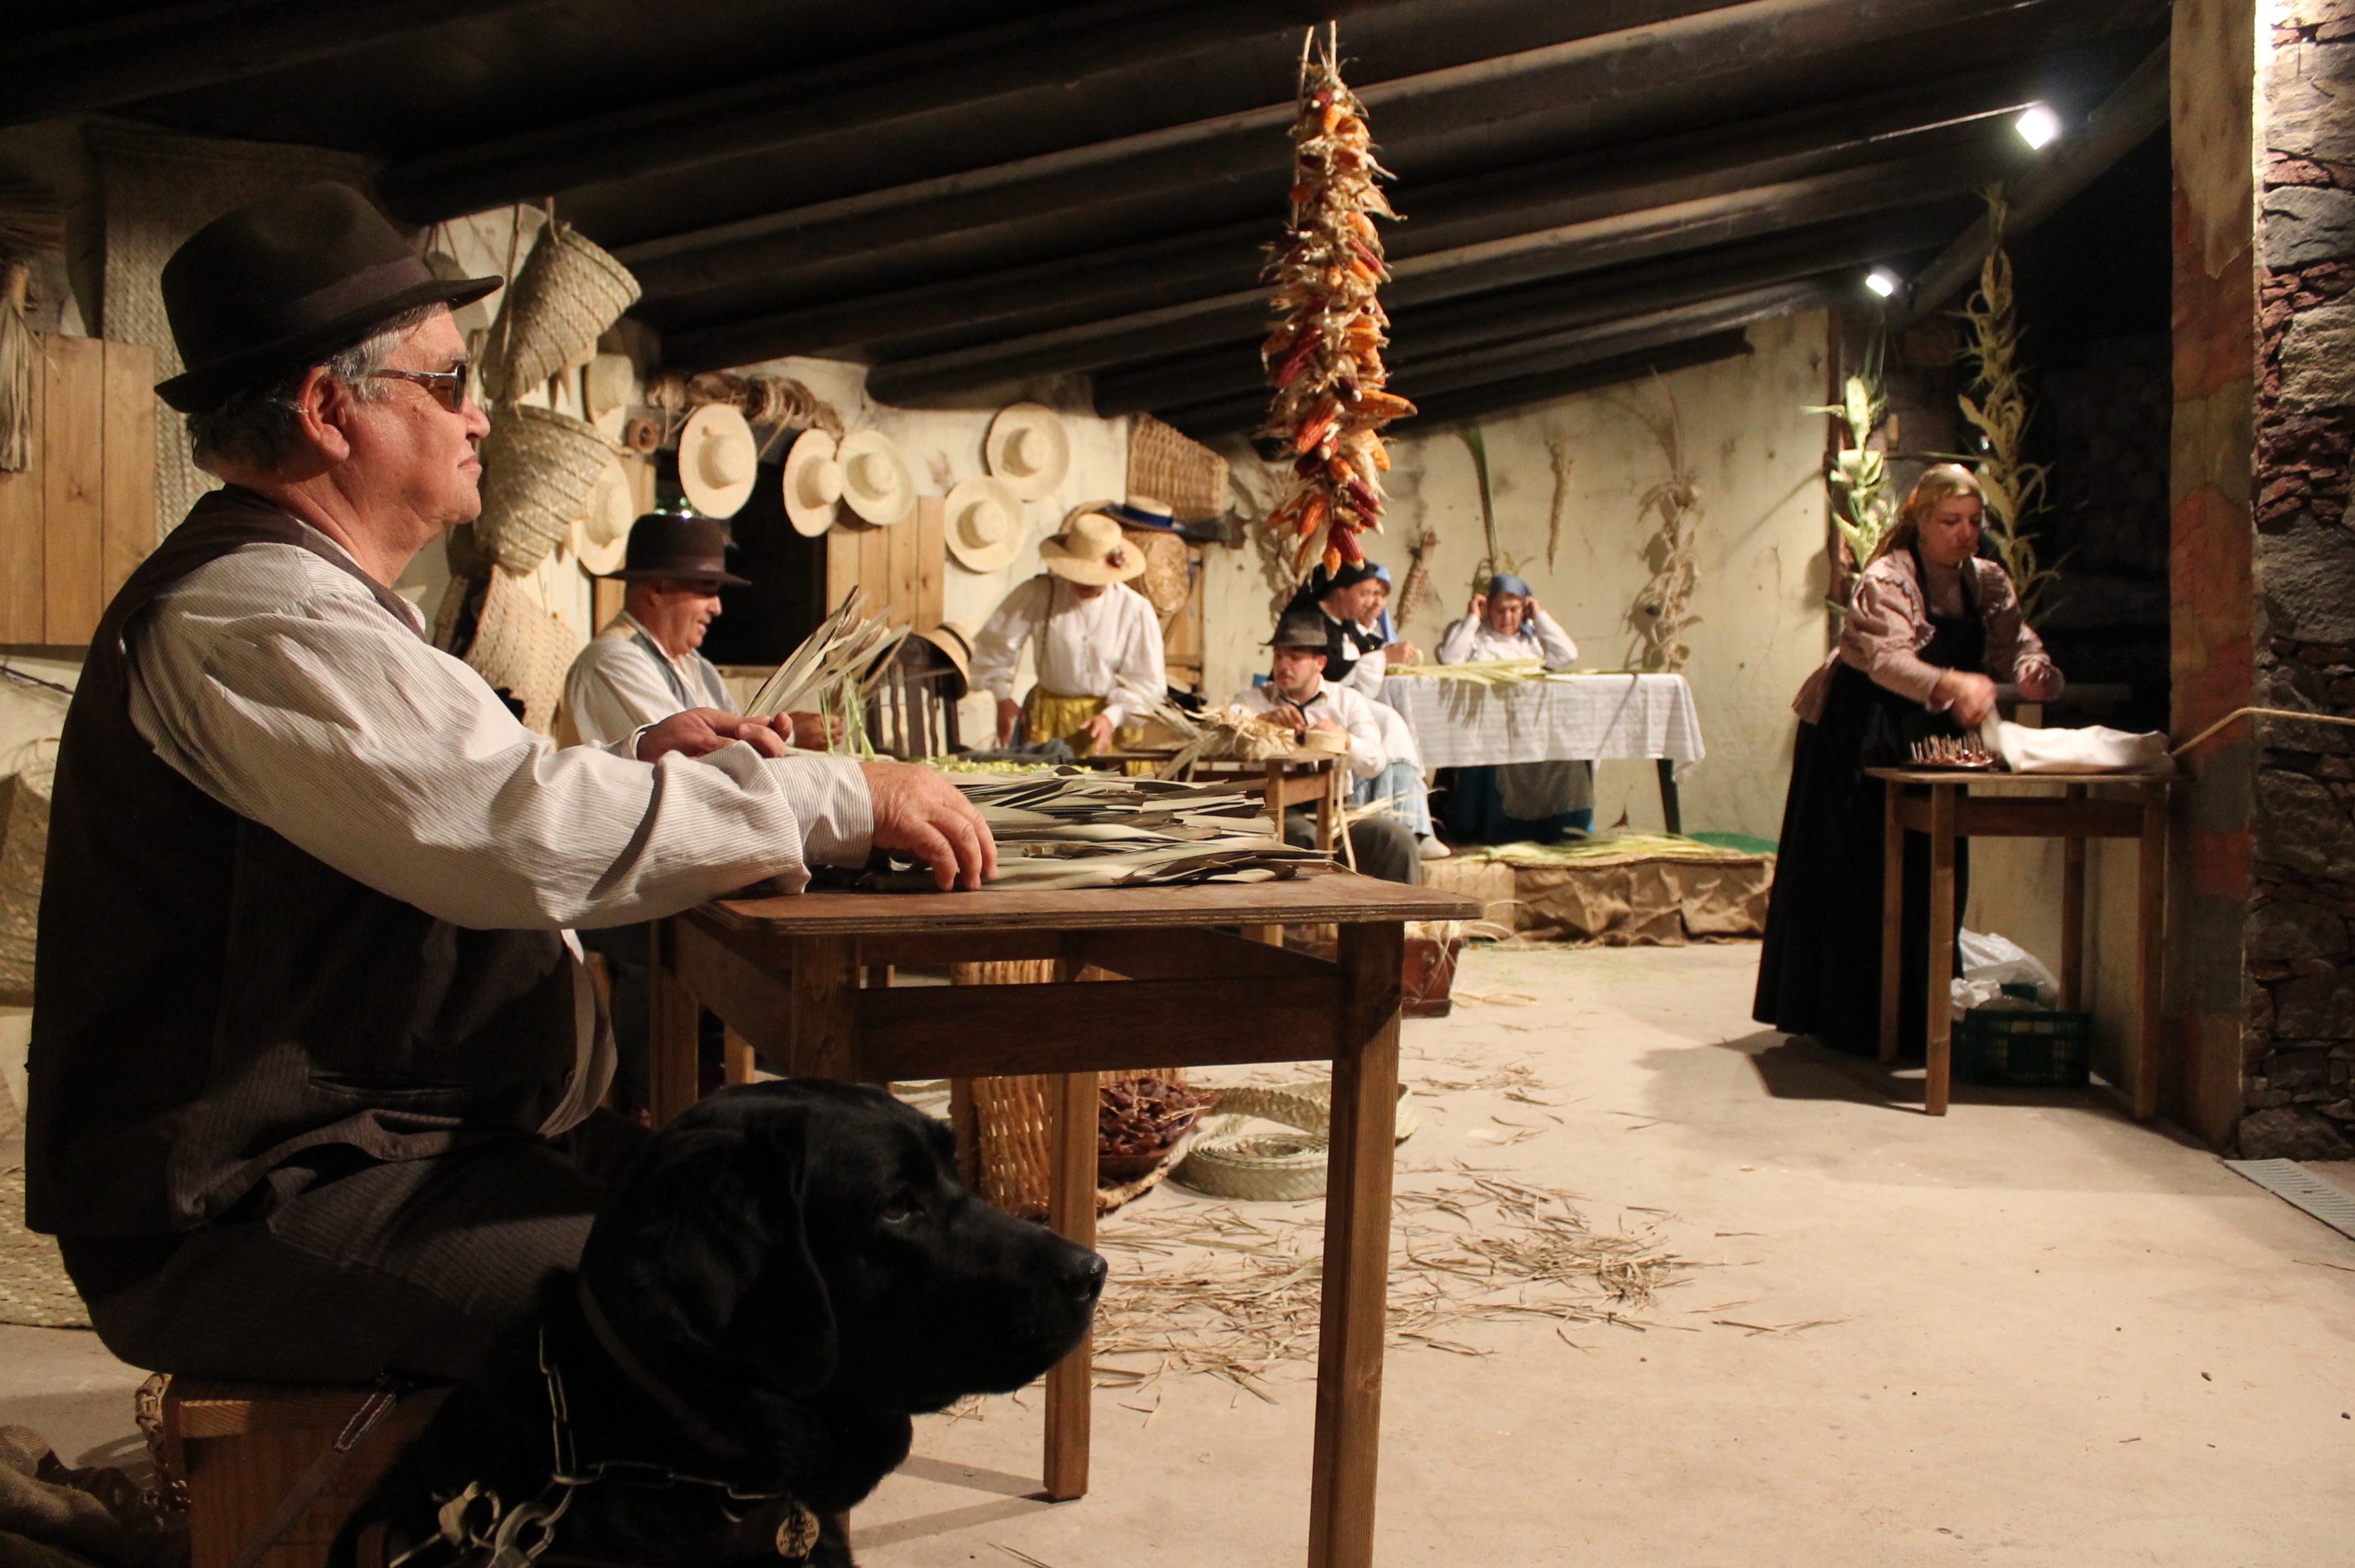
farm, rural, temple, tradition, folklore, in, rite, ancient history, a group of people, old country house